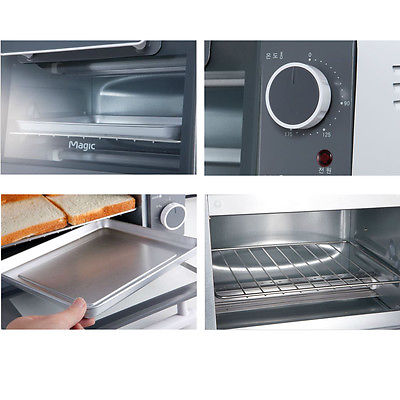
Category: toaster